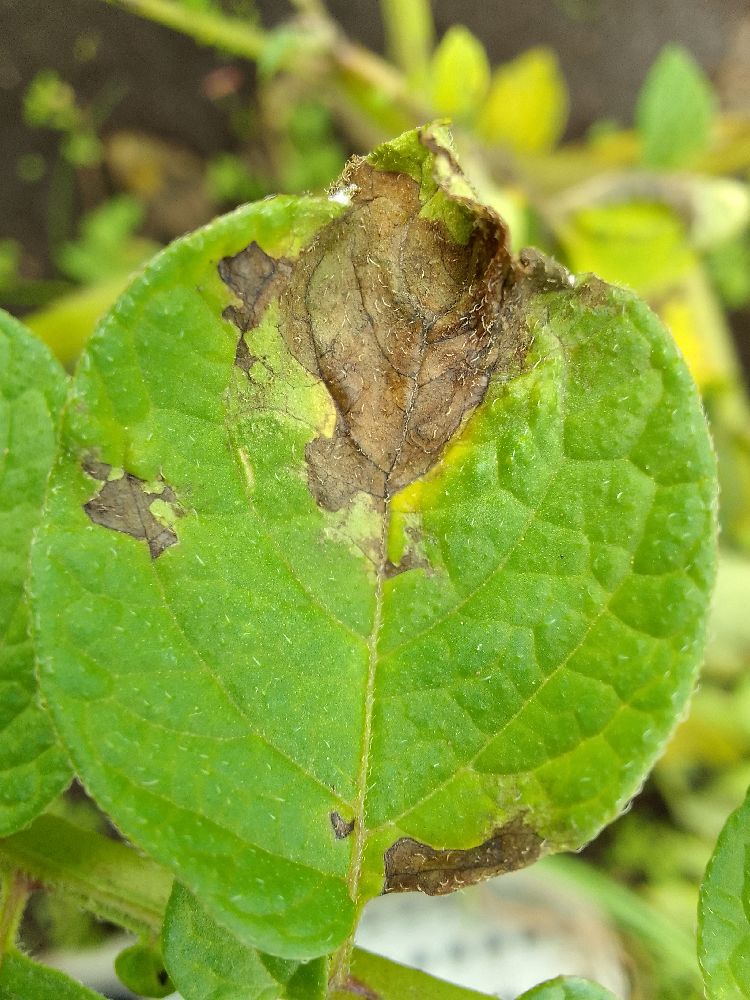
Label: Late blight